Blackout (Britney Spears album)

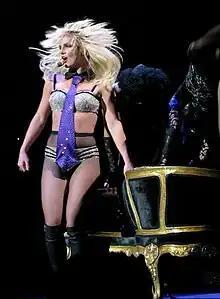
Image of a blond female performer. She has a headset around her hand and is wearing sparkly silver and black lingerie, fishnet stockings and knee-high black boots. She stands in front of a black and golden couch.

After days of media speculation, it was confirmed on September 6, 2007, that Spears would open the 2007 MTV Video Music Awards at the Palms Hotel and Casino's Pearl Theatre in Las Vegas on September 9. It was also announced that she was going to perform "Gimme More", with a magic act from illusionist Criss Angel in some parts of the performance. However, the bit is thought to have been rejected by the show's organizers at the last minute. The performance began with Spears singing the first lines of Elvis Presley's 1958 song "Trouble". "Gimme More" began, and the camera panned out to reveal Spears wearing a black, jewel-encrusted bikini and black boots. She was accompanied by male and female dancers dressed in black outfits. Several pole dancers danced in smaller stages around the audience. The performance was universally panned by critics. Jeff Leeds of "The New York Times" said that "no one was prepared for Sunday night's fiasco, in which a listless Ms. Spears teetered through her dance steps and mouthed only occasional words in a wan attempt to lip-synch her new single". Vinay Menon of the "Toronto Star" commented Spears "looked hopelessly dazed. She was wearing the expression of somebody who had been deposited at the Palms Casino Resort by a tornado, one that promptly twisted away, taking her clothing and sense of purpose. [...] [She was] lumbering, in slow motion, as if somebody had poured cement into her streetwalker boots". David Willis of BBC stated her performance would "go down in the history books as being one of the worst to grace the MTV Awards".